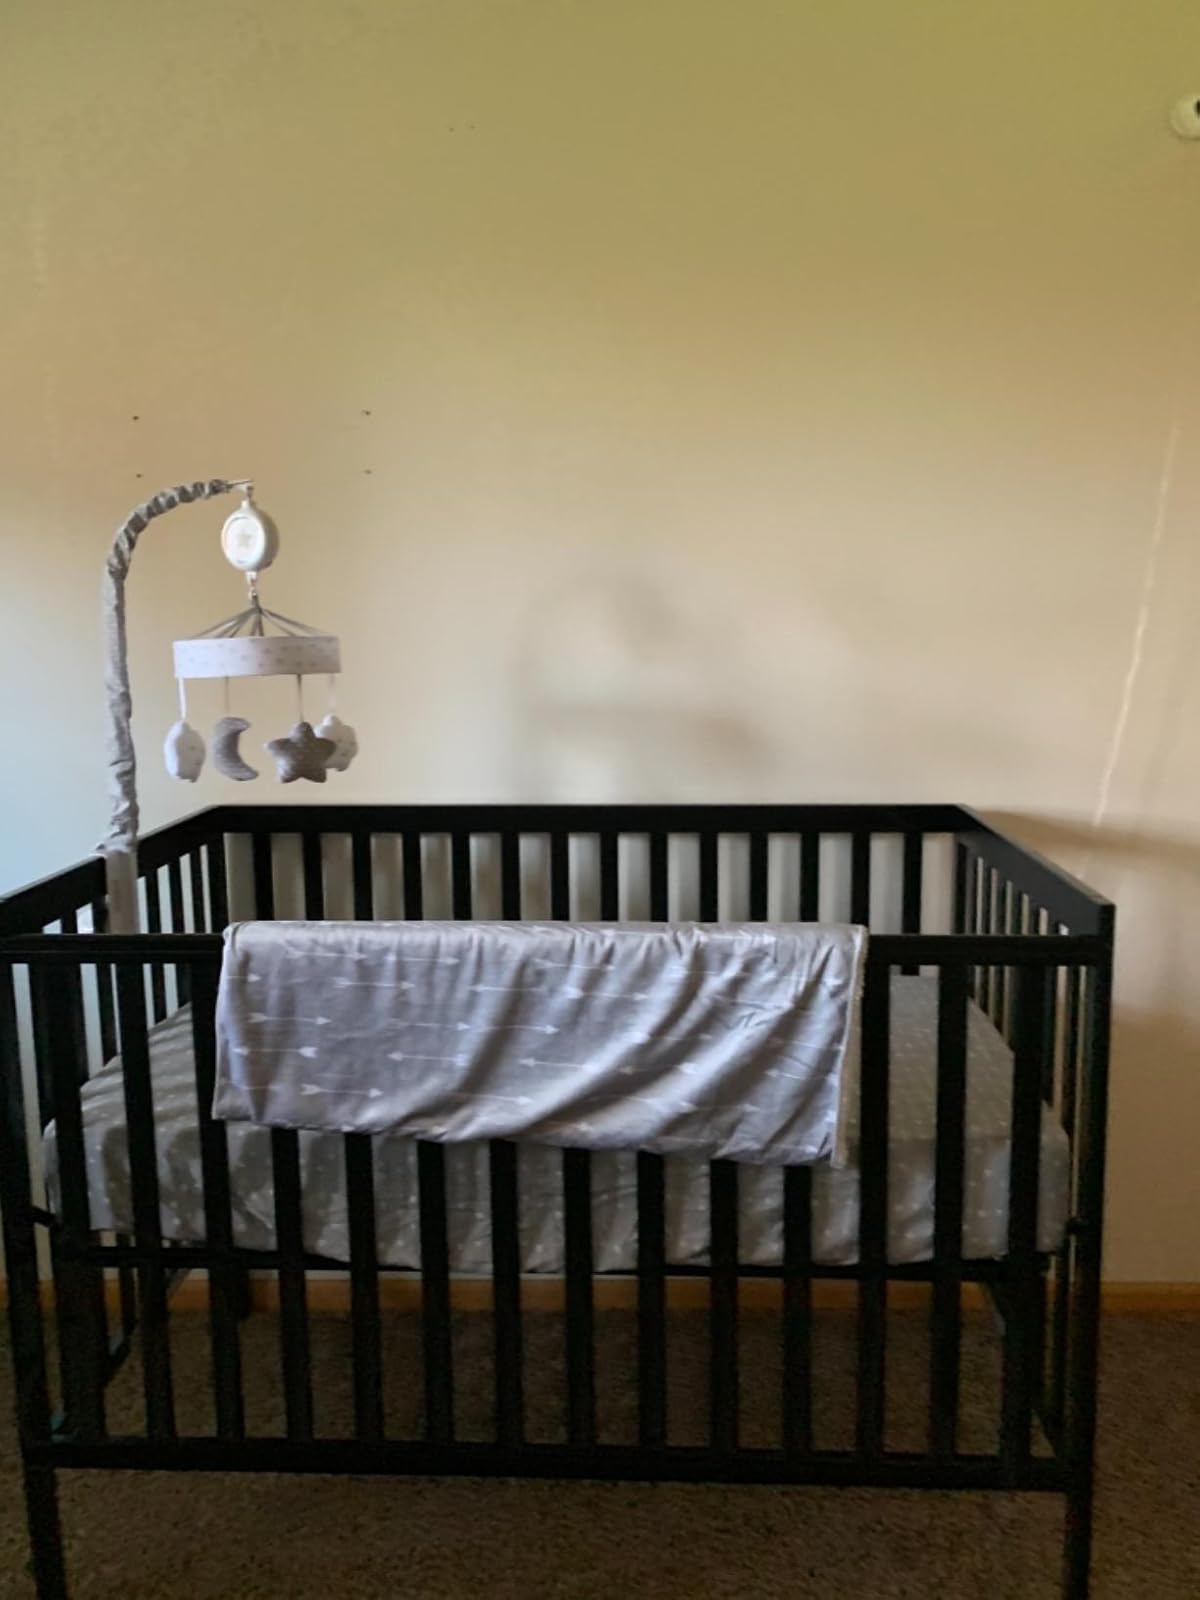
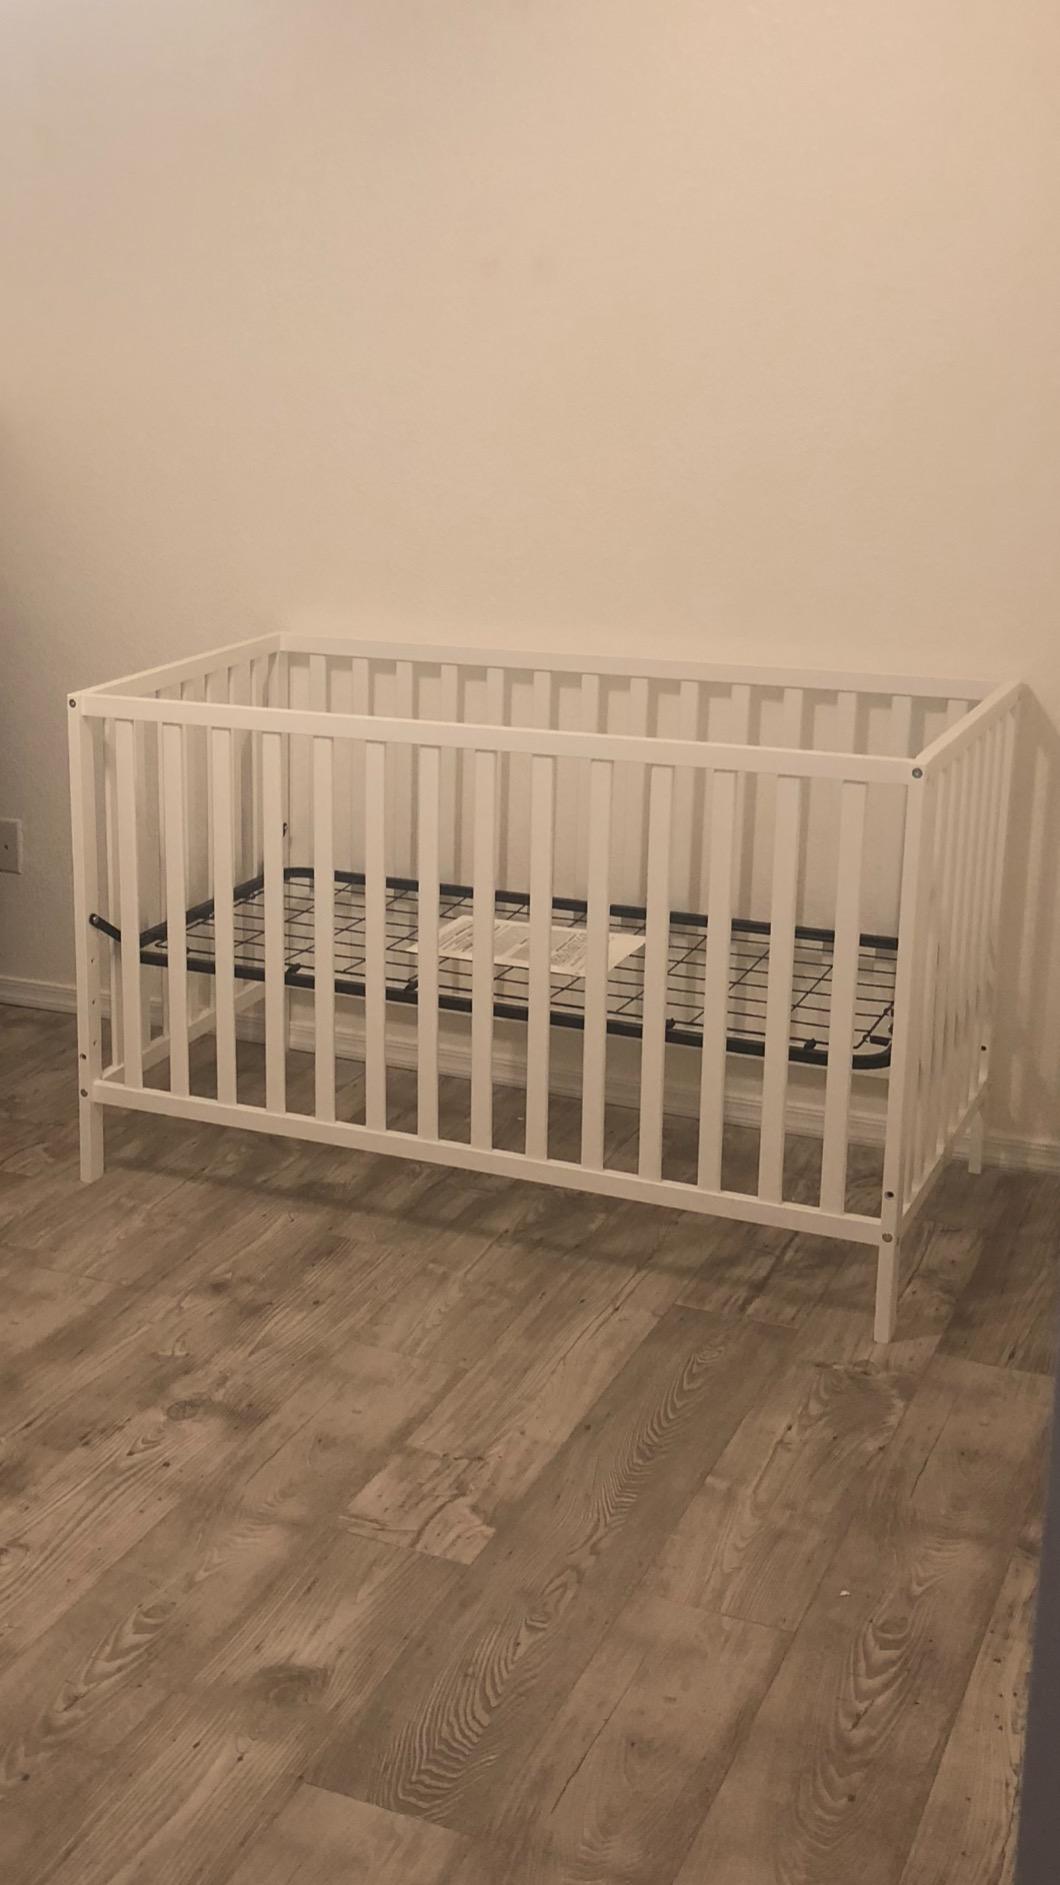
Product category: products_crib
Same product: no